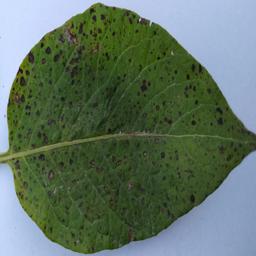
Etiqueta: Tizon_Temprano